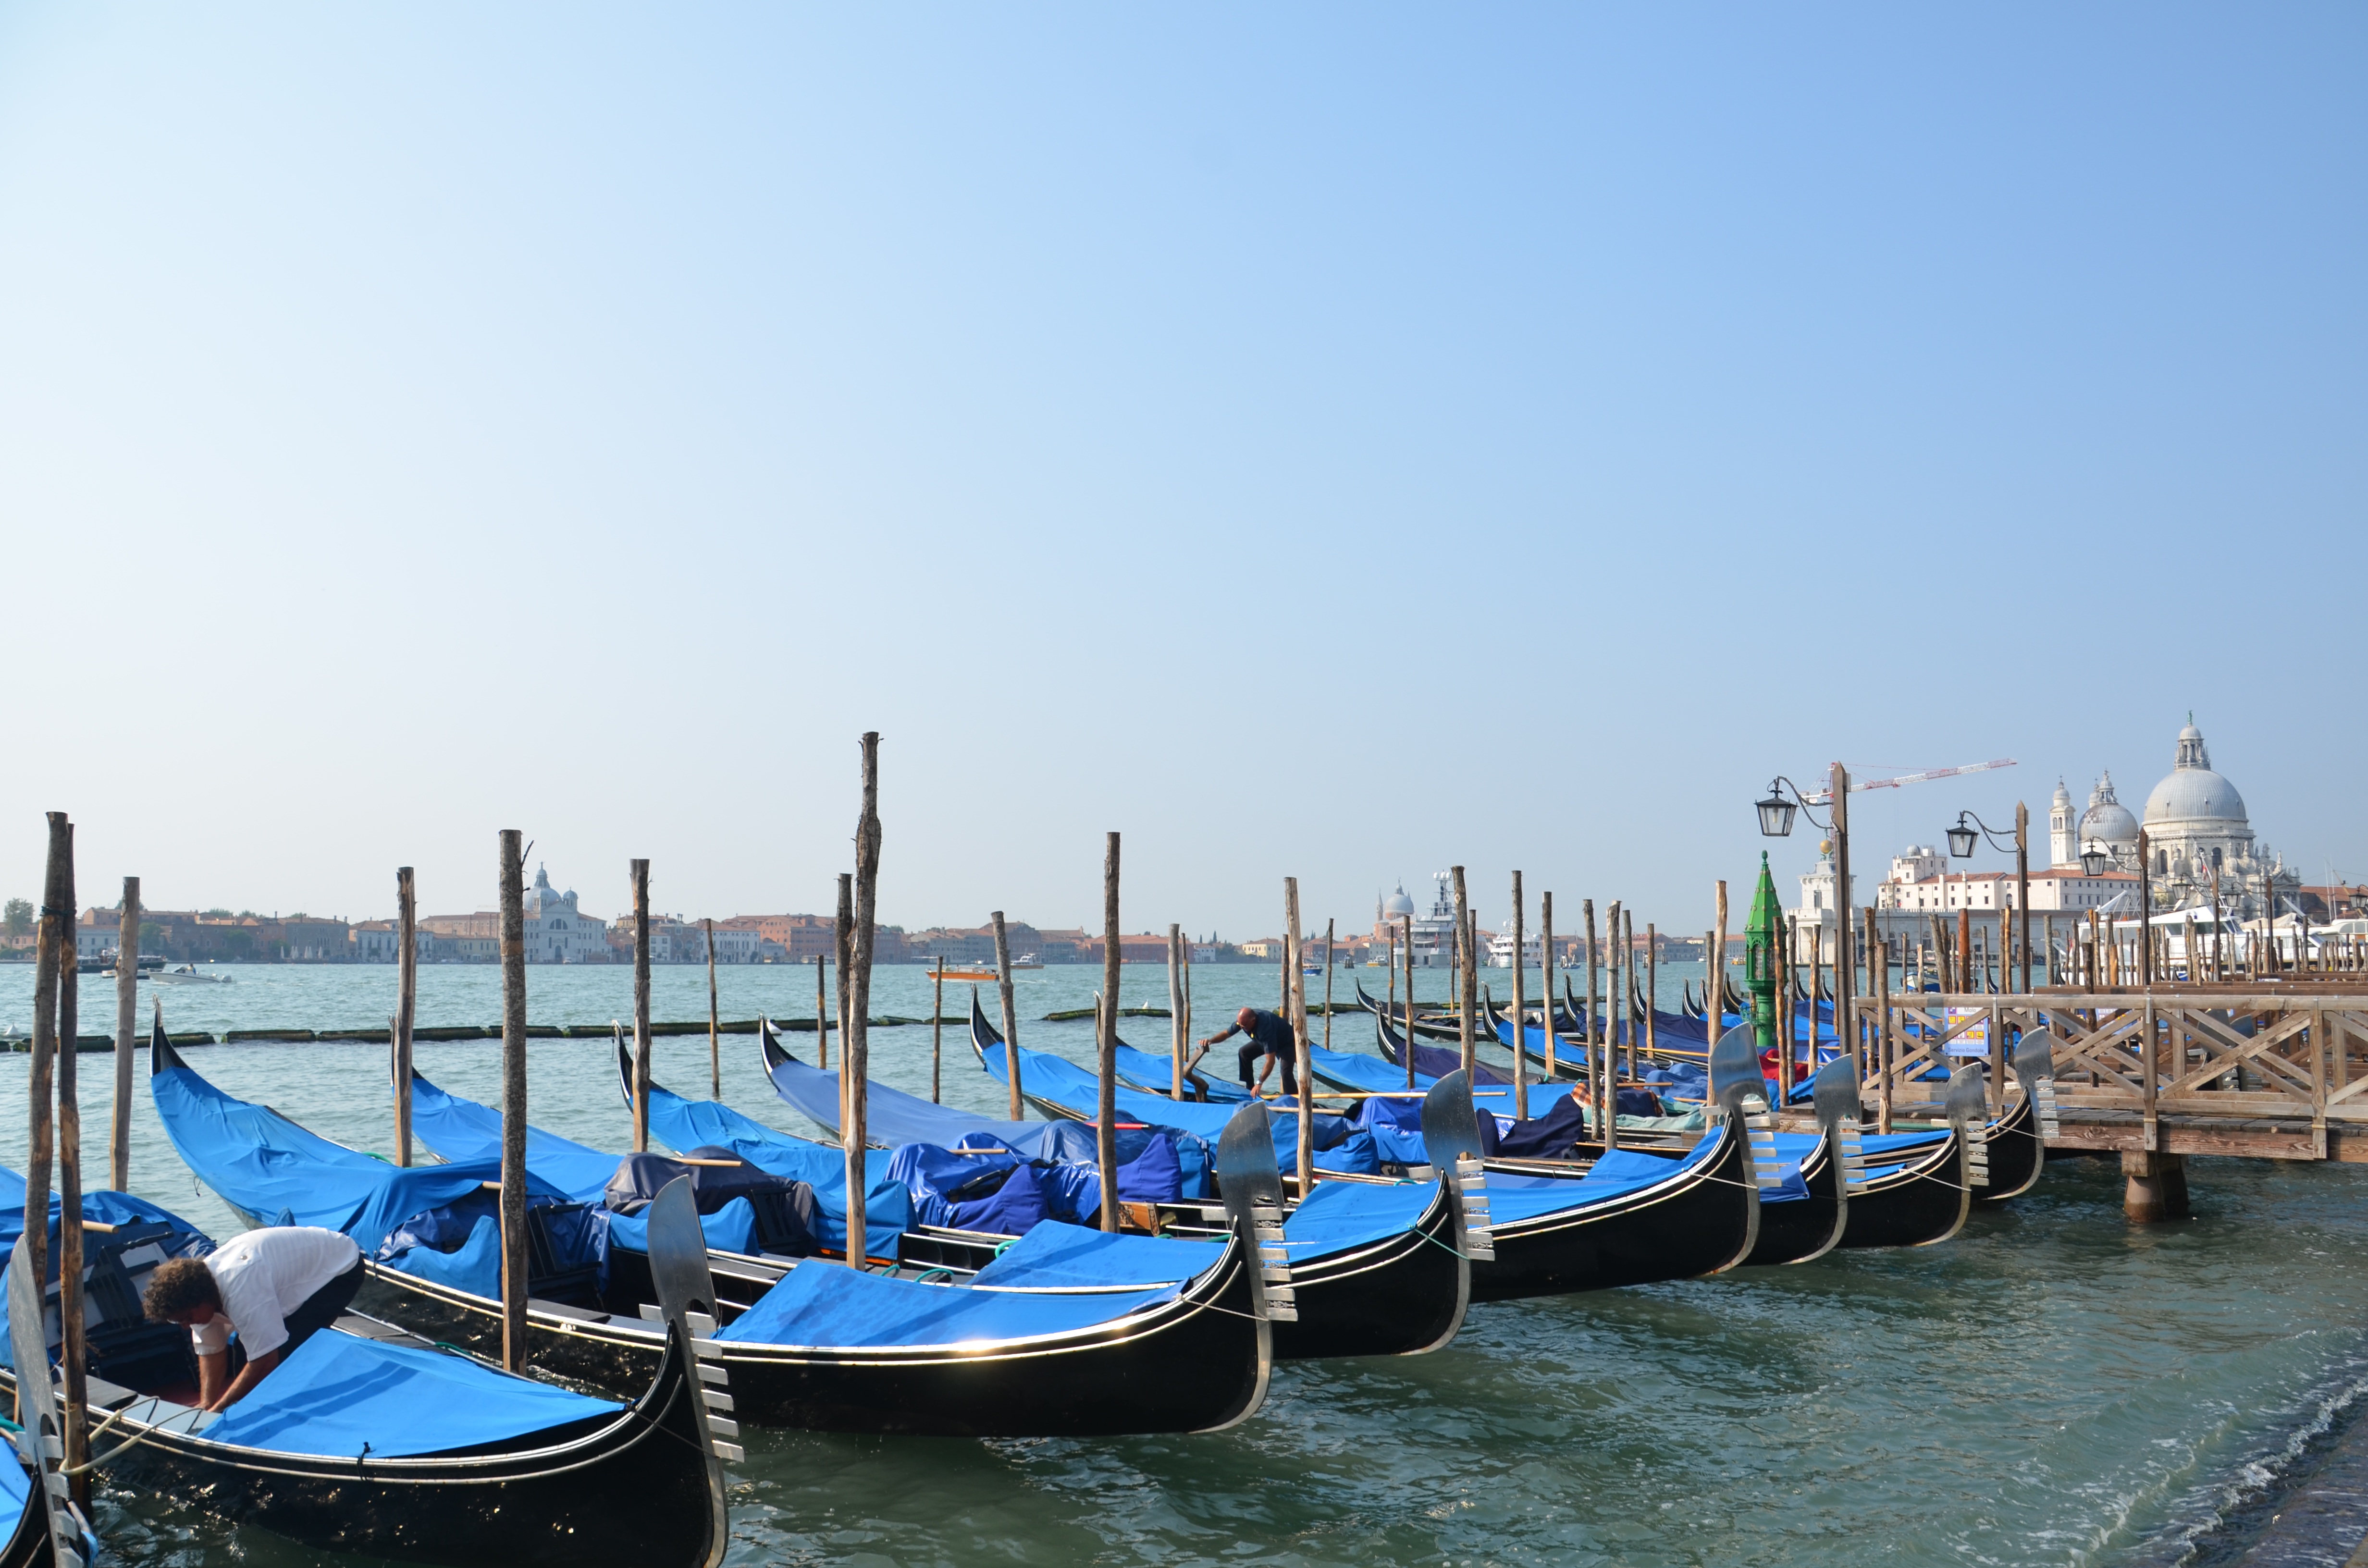
sea, dock, boat, vehicle, mast, italy, venice, marina, waterway, boating, boats, gondola, gondolas, watercraft, watercraft rowing